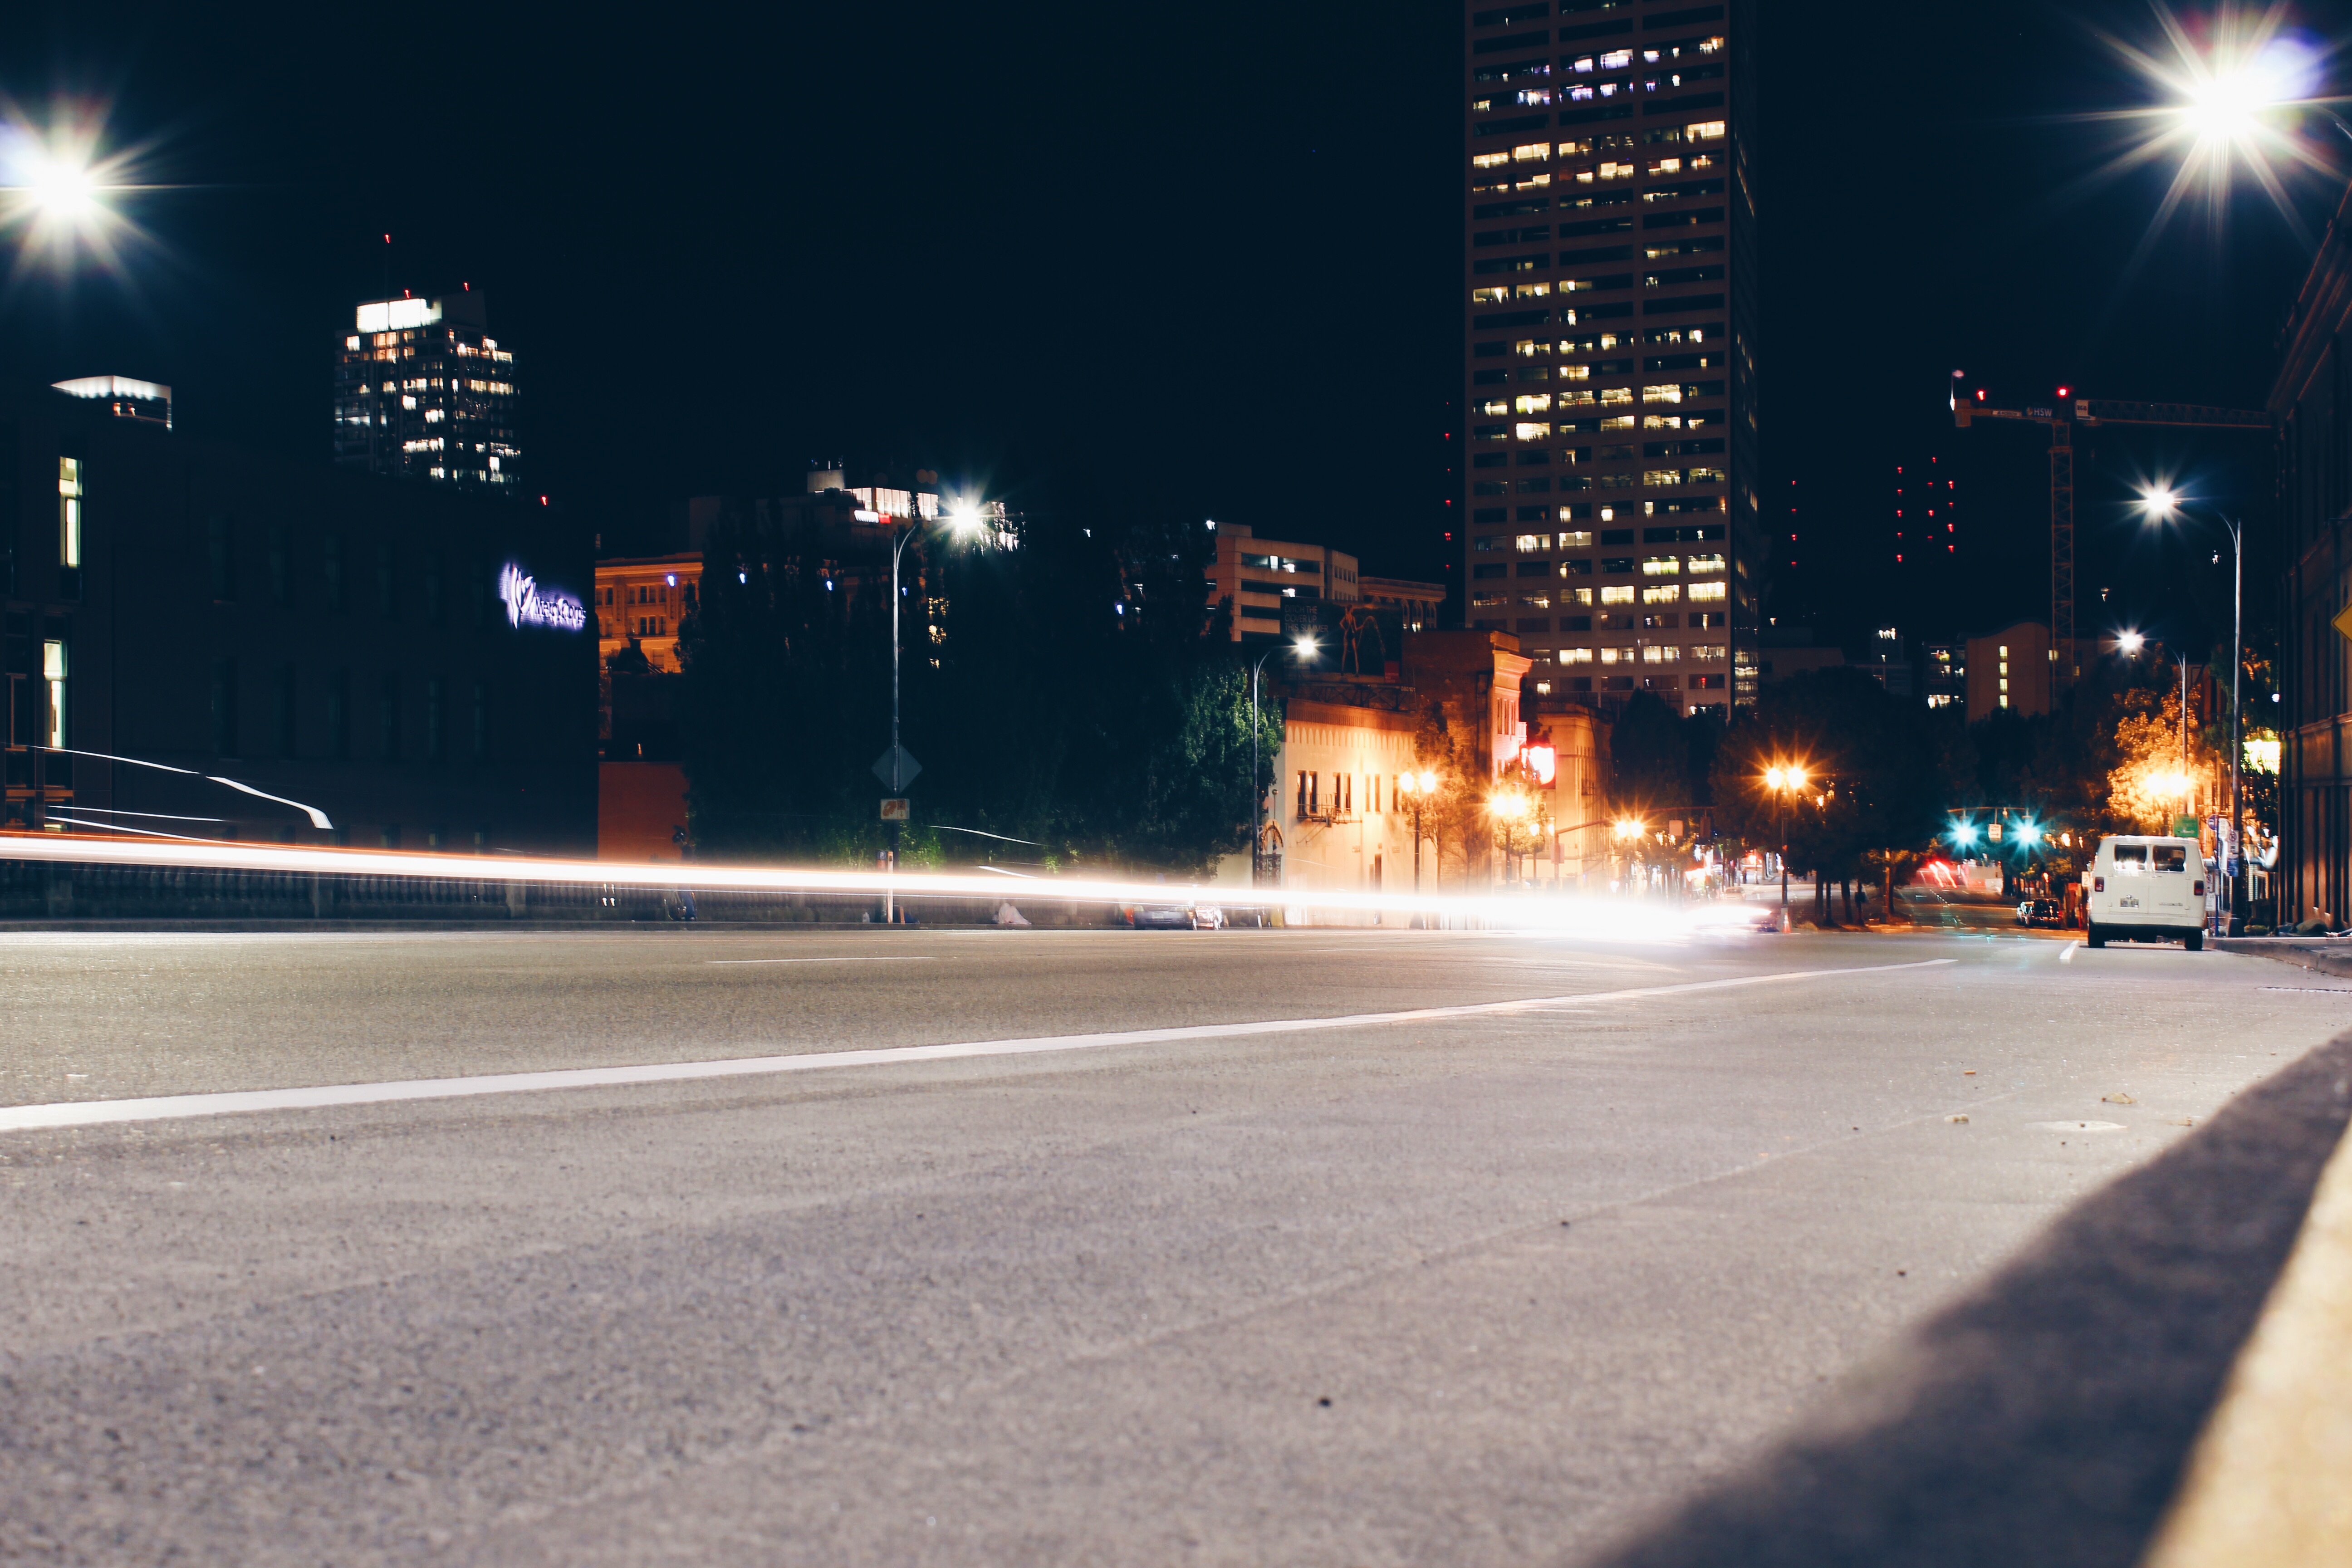
snow, light, road, street, night, highway, city, cityscape, downtown, evening, darkness, street light, lane, lighting, infrastructure, light fixture, urban area